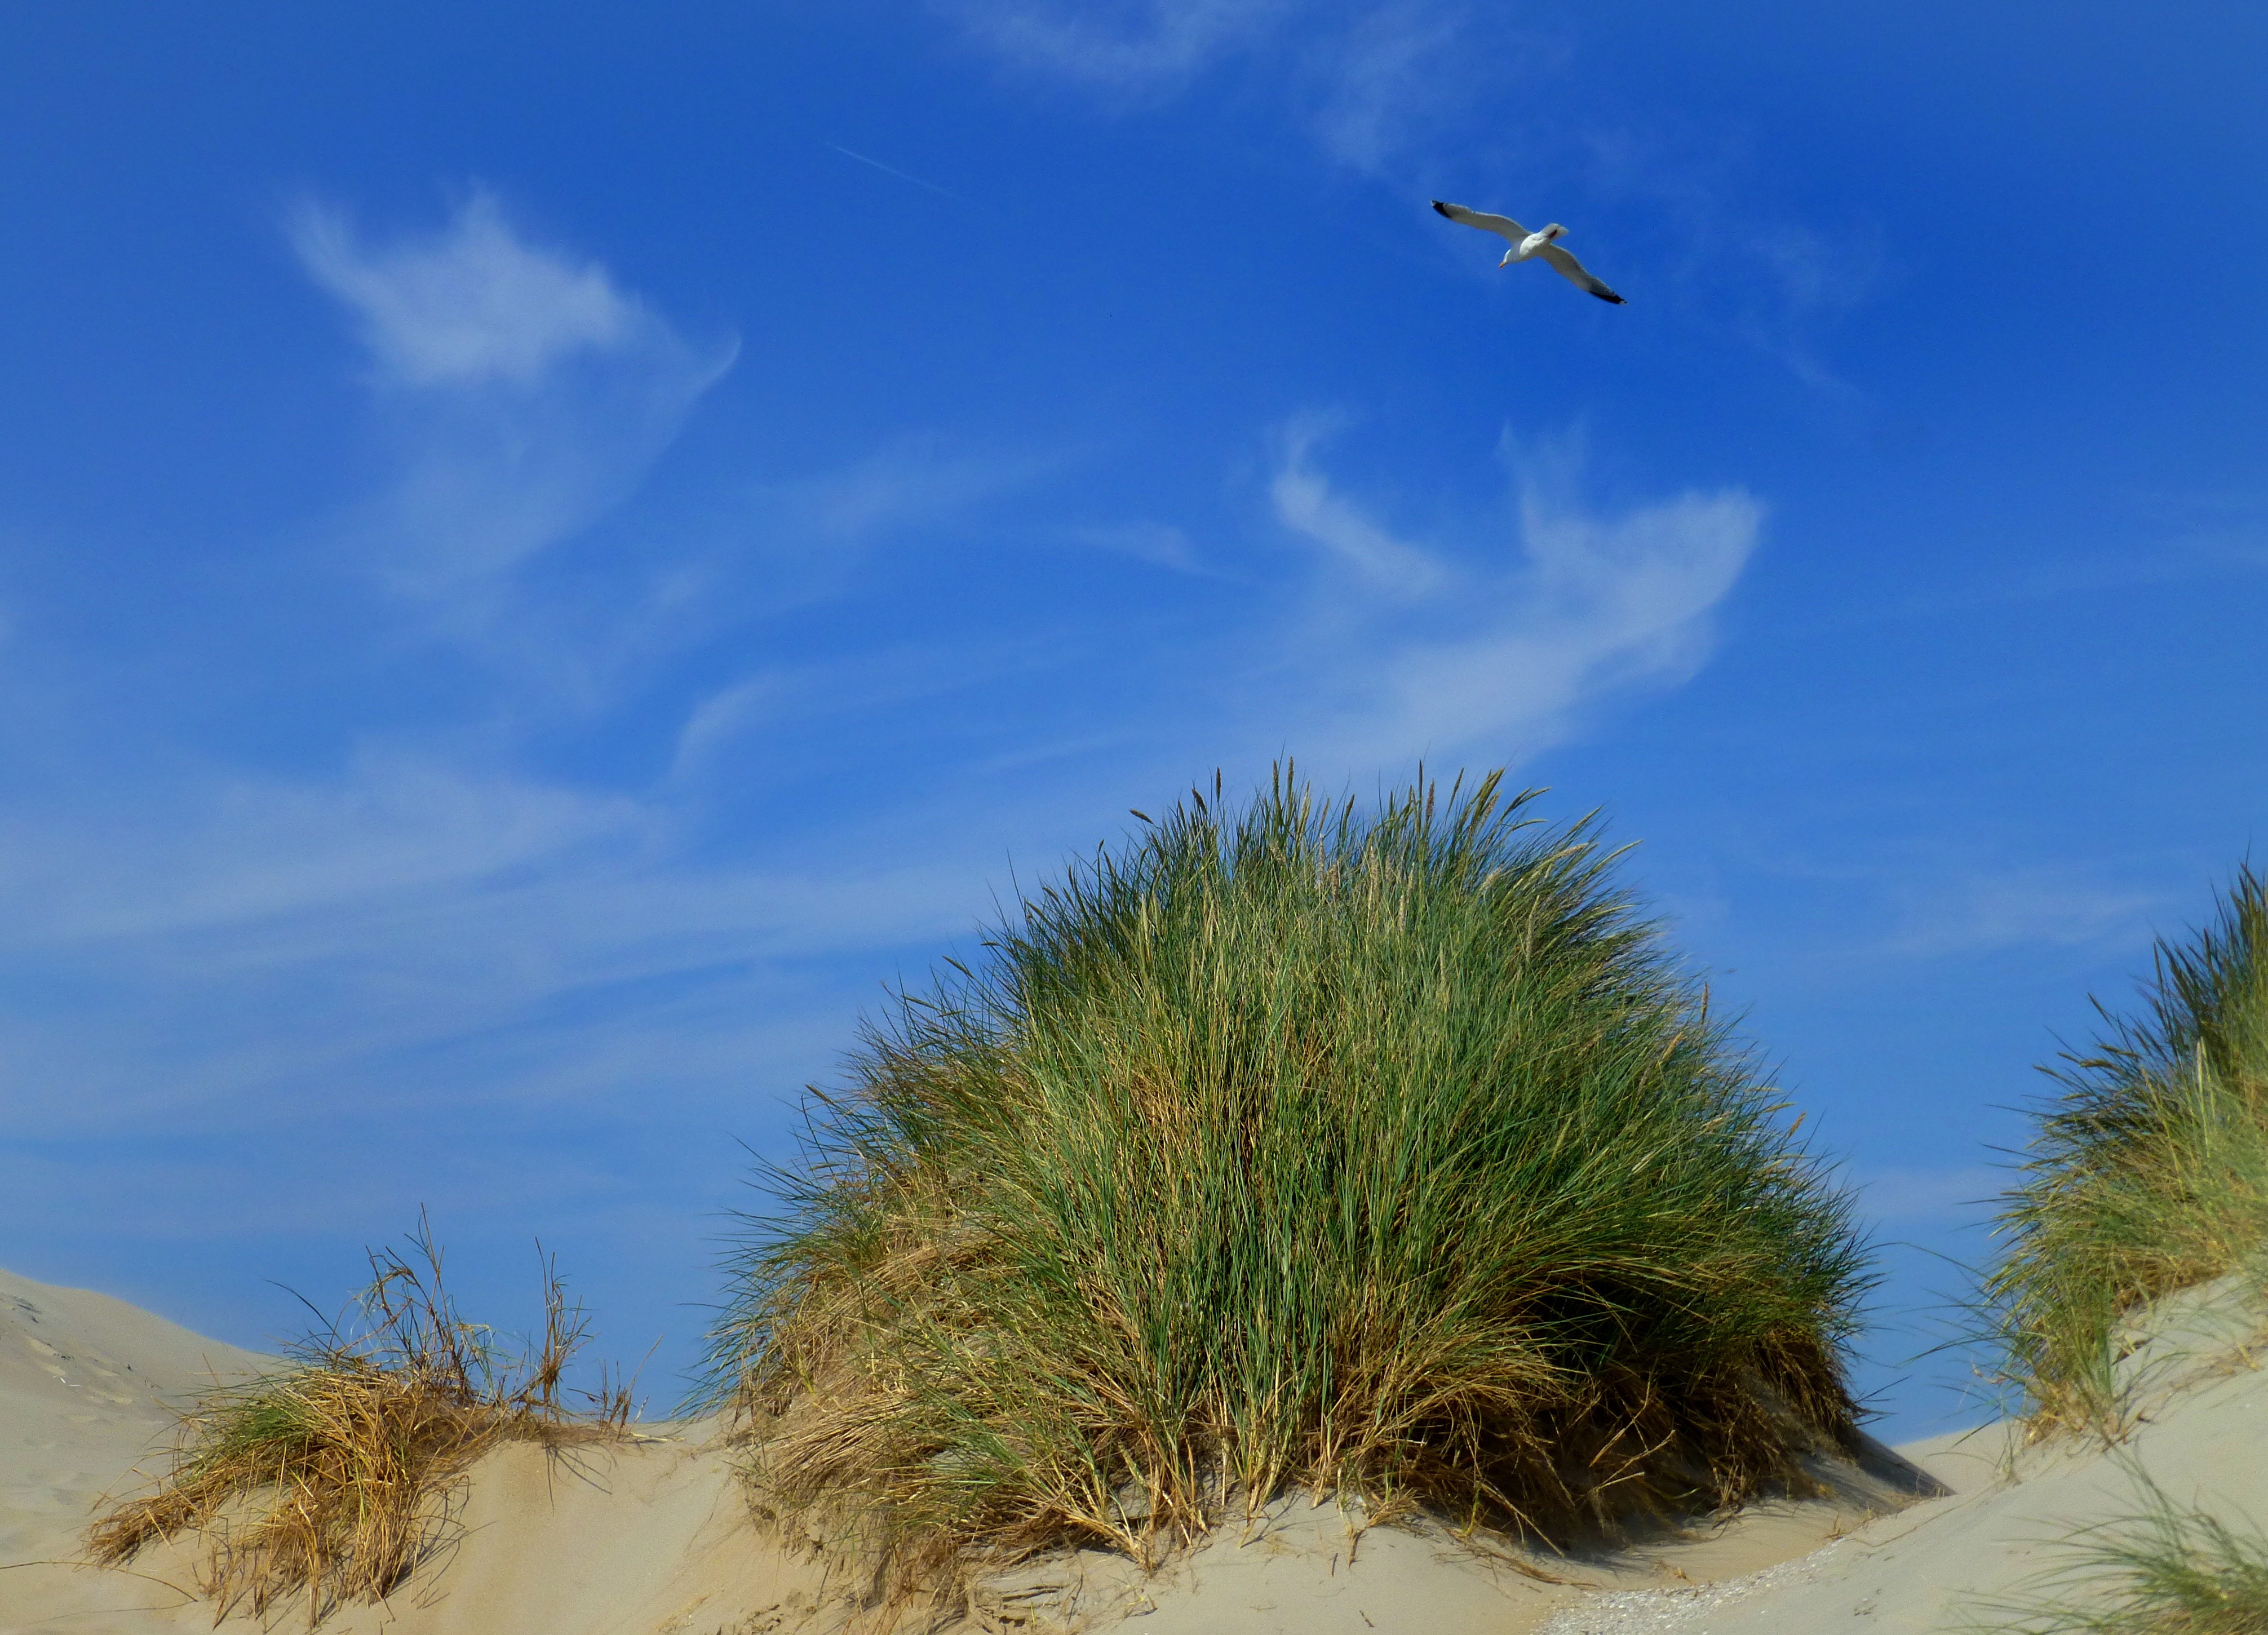
beach, landscape, sea, coast, sand, sky, dune, wind, seagull, dunes, clouds, habitat, ecosystem, dune grass, natural environment, aeolian landform, grass family